Haraldsborg

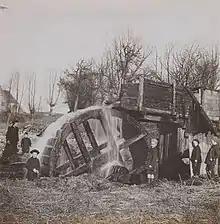
Haraldsborg Watermill photographed by Kristian Hude after the fire in 1909

A watermill is first mentioned at the site in 1295, when Erik Menved granted it to St. Agnes' Priory in Roskilde. It later came into the procession of Duebrødre Kloster. The watermill is also seen on the oldest maps of Roskilde. In 1677, Rosen refers to it as Den Haralds Mølle ("The Harald's Mill"), while it is referred to as Haraldsborg Mølle in 1753. The watermill and the associated four-winged farm building were destroyed in a fire in 1909.